Tabulating machine

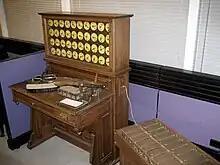
Hollerith 1890 tabulating machine with sorting box.

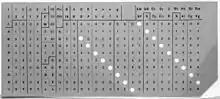
Hollerith punched card

The tabulating machine was an electromechanical machine designed to assist in summarizing information stored on punched cards. Invented by Herman Hollerith, the machine was developed to help process data for the 1890 U.S. Census. Later models were widely used for business applications such as accounting and inventory control. It spawned a class of machines, known as unit record equipment, and the data processing industry.